JohnBob Carlos

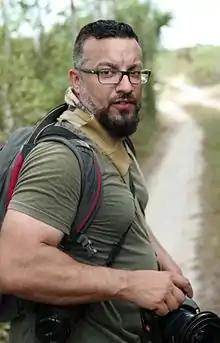
JohnBob Carlos in the Everglades photo by Lisette Morales

JohnBob Carlos (born 1974) is an American photographer and environmental activist living and working in Florida. His work consists mostly of color photography of the Florida Everglades landscape, its people, and culture.